Rogers Plus

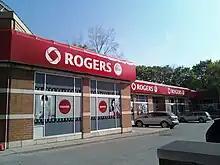
The exterior of a Rogers Plus video rental shop in Davisville, Toronto, Ontario.

Rogers Video was established in 1988. The company's operations grew considerably in the 1990s through take-overs of smaller, local chains. For example, in Saskatchewan and Manitoba, Rogers took over eight stores from TVS Video Superstore and Family Video (not to be confused with the Saskatoon-based Family Video chain that became VHQ) chains.